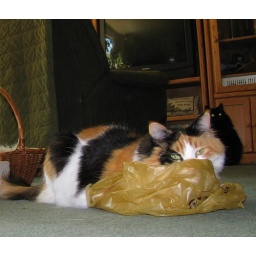
Of our two cats together. Kitty on her plastic bag and Shadow by the entertainment center. 7-06-09